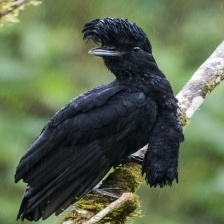
Species: UMBRELLA BIRD
Scientific name: CEPHALOPTERUS